M1112 (4colors)

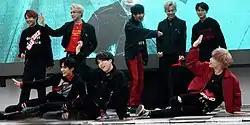
D-Crunch busking in Myeong-dong, November 18, 2018

On October 28, D-Crunch's first mini-album was announced through a video documenting each member in a recording studio. Beginning on October 31, black-and-white profile images of each group member were released for three consecutive days in batches of three: Hyunoh, Hyunwook, and Minhyuk; Hyunho, O.V, and Hyunwoo; and Chanyoung, Dylan, and Jungseung. A group concept photo, showing the members with "trendy" hair colors and donning street fashion in a green-lit room, was released on November 5. The color contrast between the profile and group photos signified D-Crunch's ability to "show its own colors and sounds" when together. Directed by Kim Jong-wan, a music video teaser for "Stealer" followed four days later.